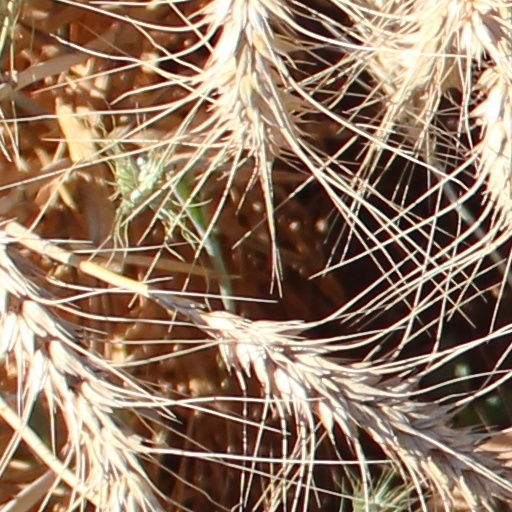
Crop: wheat